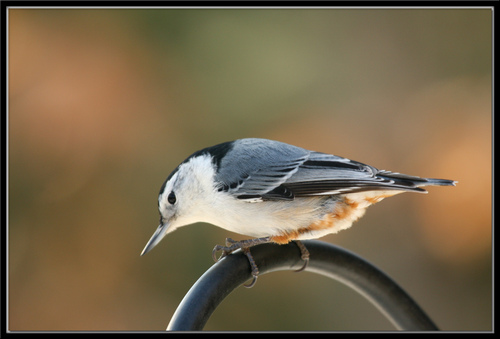
this little bird has a white belly and gray wings, and a black head and a straight beak.
a small bird with a large bill for its overall size, and white on its face down to its belly.
a tiny white bird with a black back and crown, gray wings, and red stripes on its flanks.
a small smooth bird with grayish black wings and a white lower body and face
this bird is white with grey on its wings and has a long, pointy beak.
this bird has wings that are grey and black and has a white belly
this bird has a white face and throat with orange shading on its belly and abdomen, black crown with gray back, and gray and black wings and tail.
this very small bird has a white belly, throat and breast, black and grey variegated wings and a medium-length, thin bill.
a black, white, and grey bird with some yellow on its abdomen.
a small bird with a white belly and pointed beak.
Species: White Breasted Nuthatch